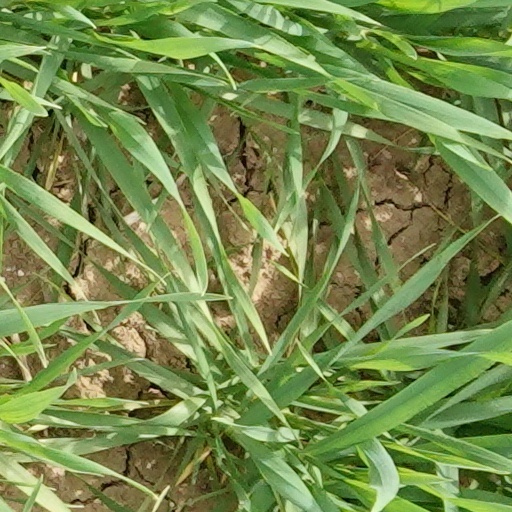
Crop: wheat